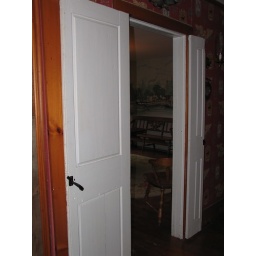
3/4 door and 1/4 door in SG house